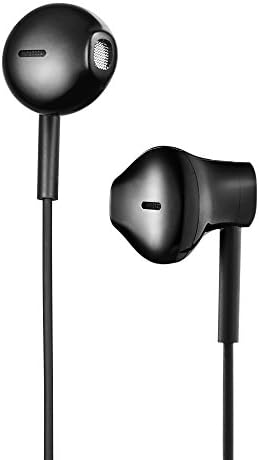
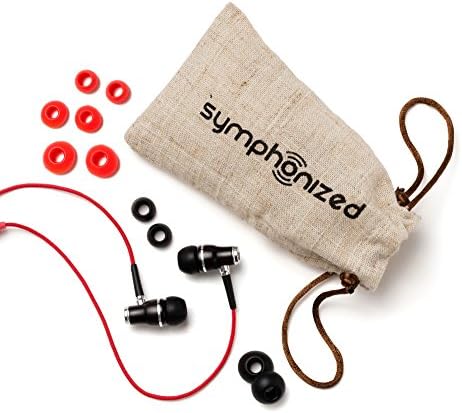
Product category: headphones
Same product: no